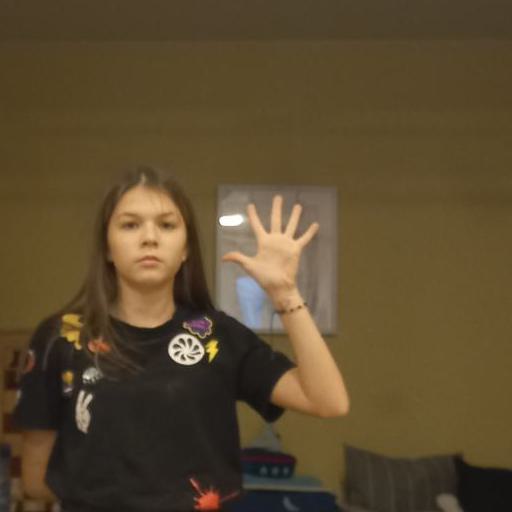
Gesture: palm